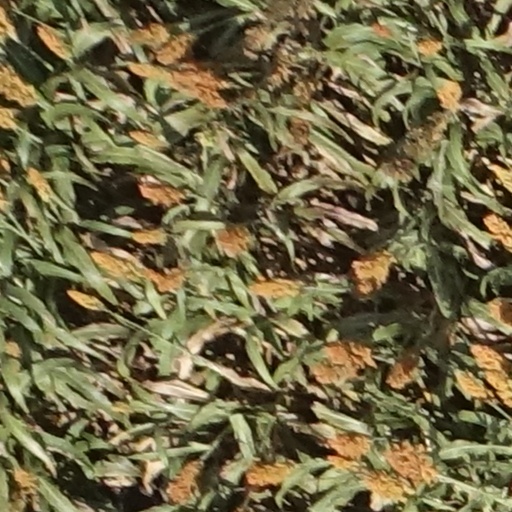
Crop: sorghum